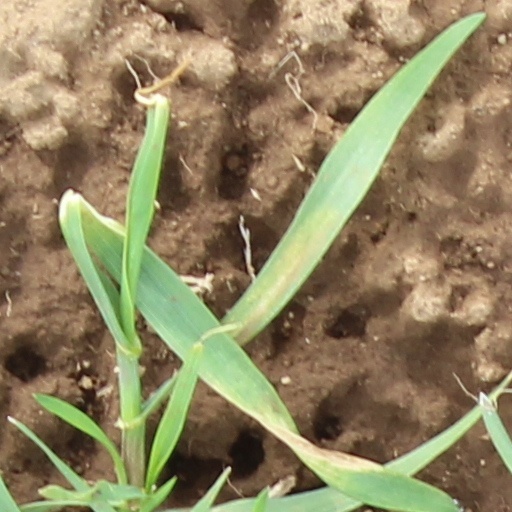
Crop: wheat